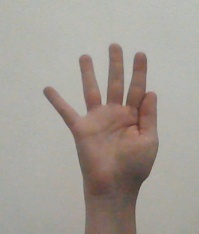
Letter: sheen